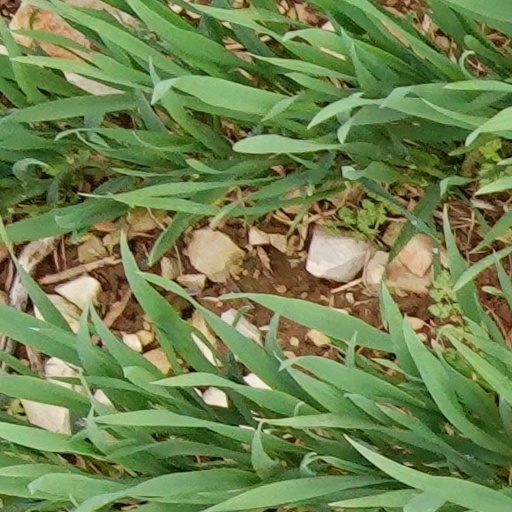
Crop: wheat